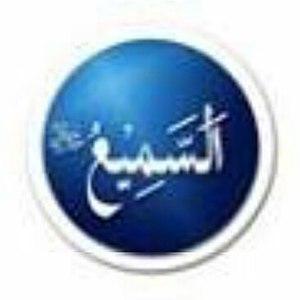
As-Samî' / Qui Entend est un exalte nom d'Allah, est un beau nom d'Allah.